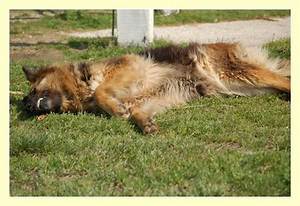
Label: cane